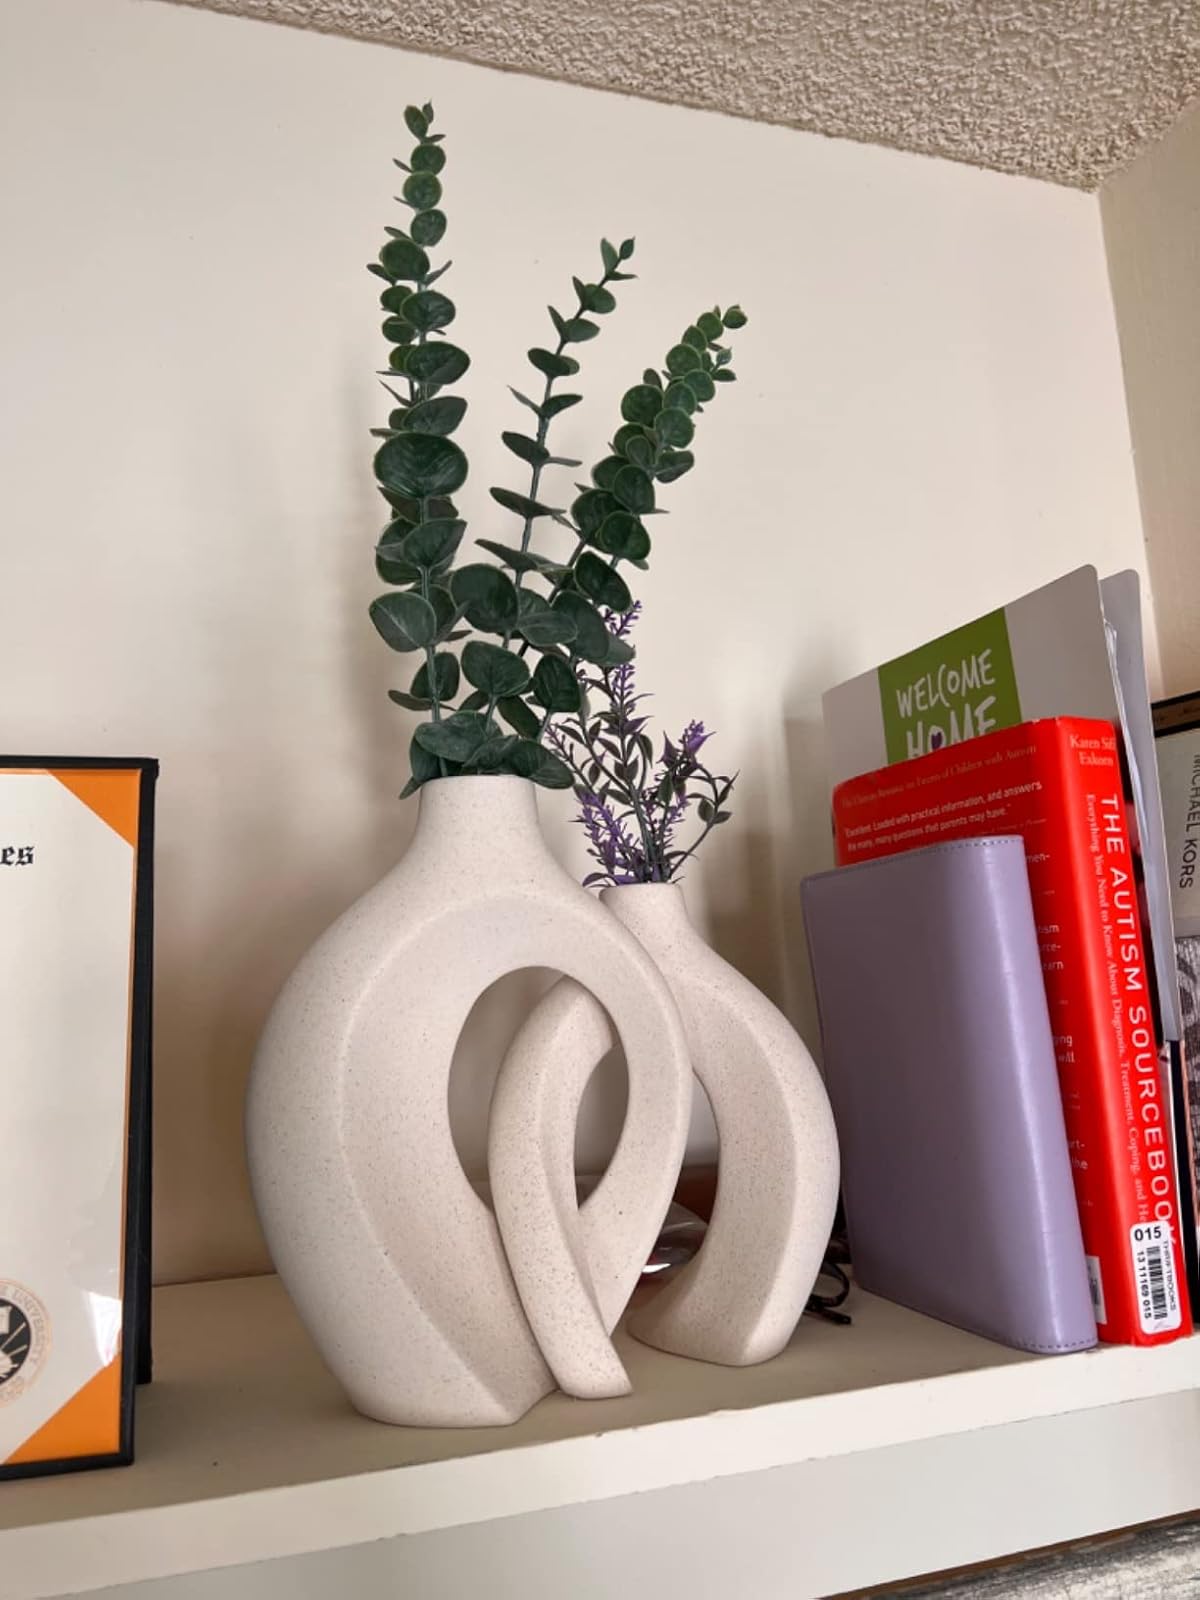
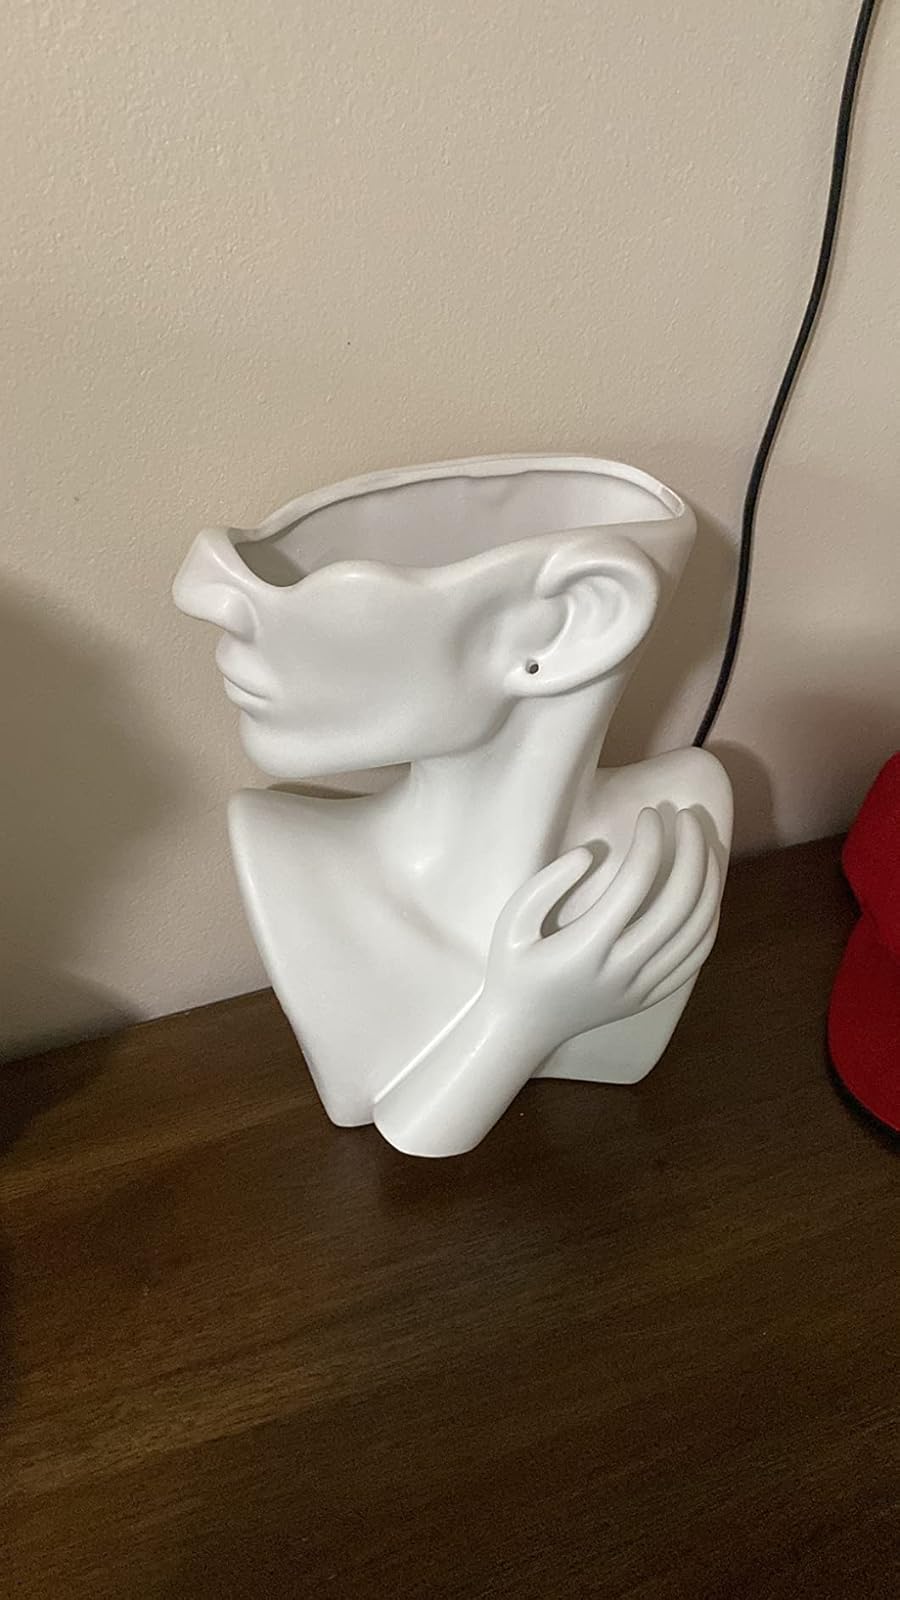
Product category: vase
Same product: no